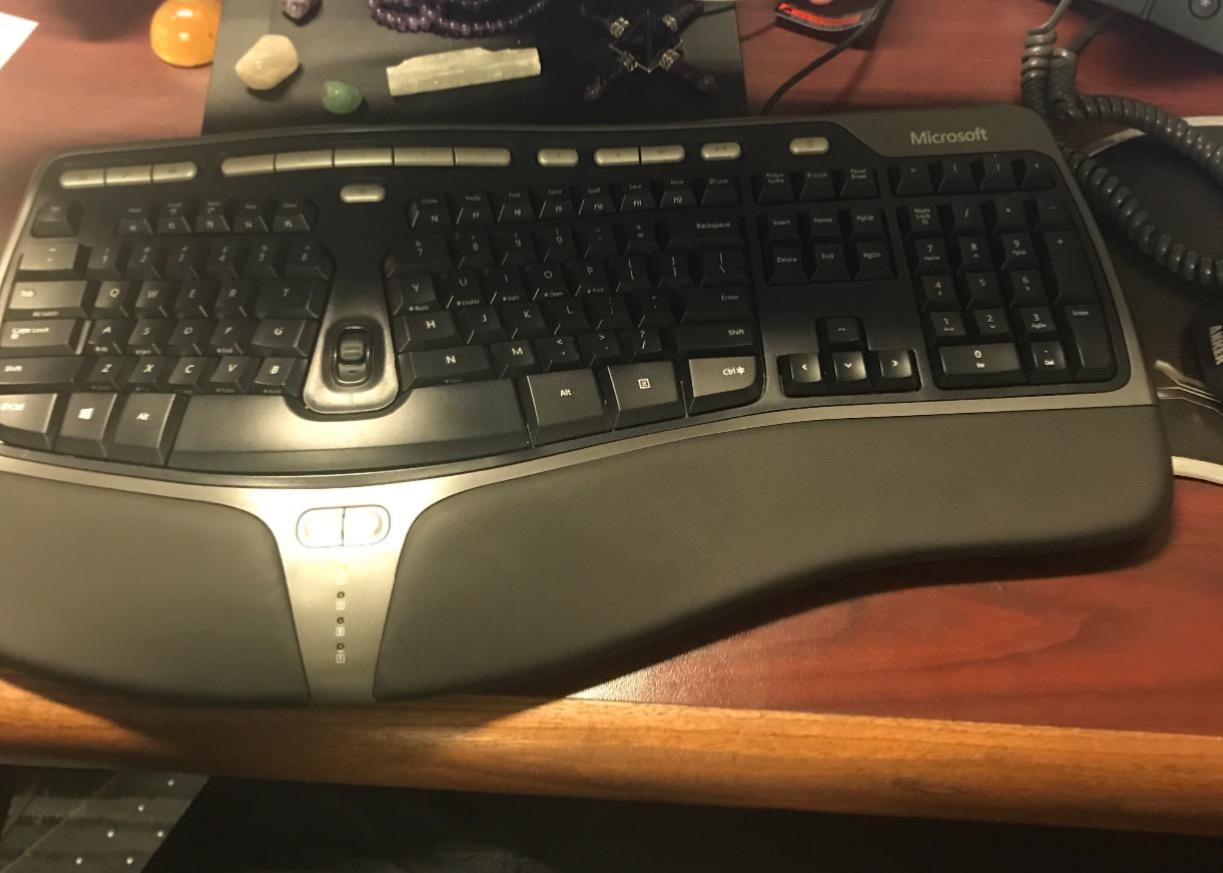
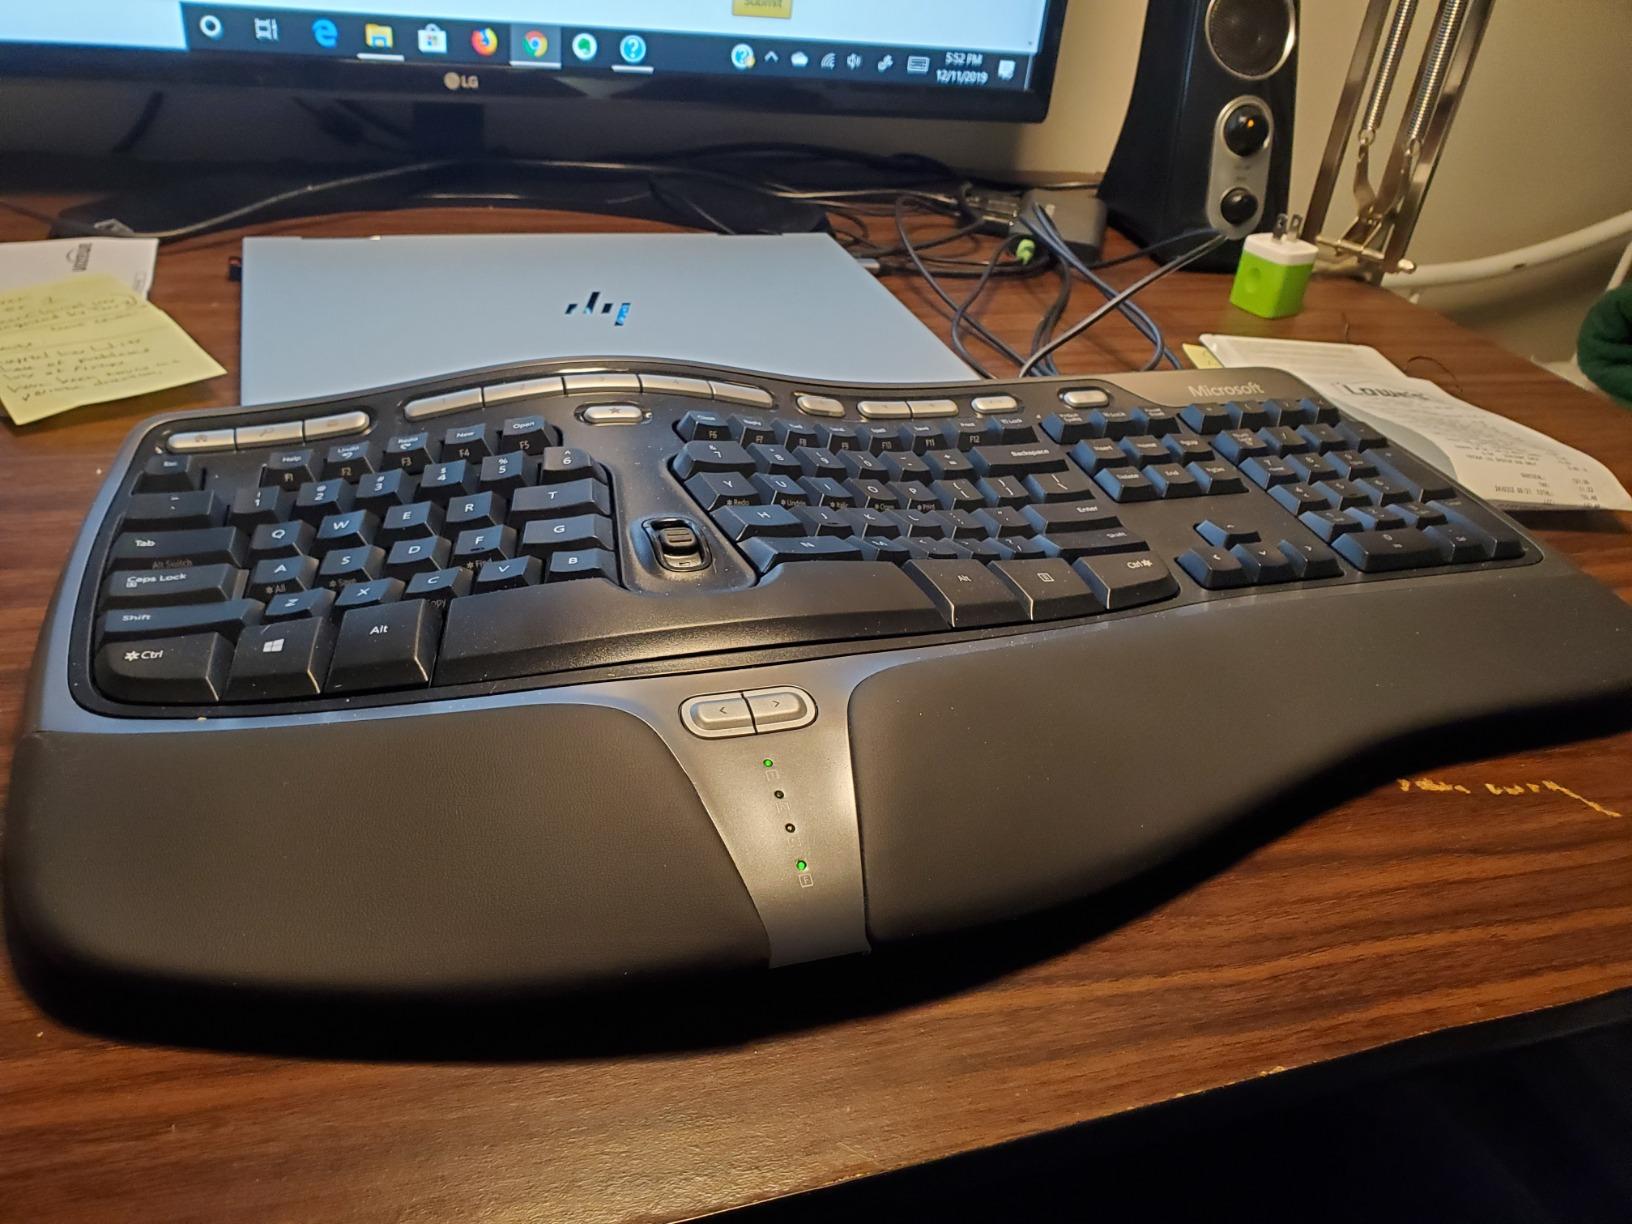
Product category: keyboard
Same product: yes